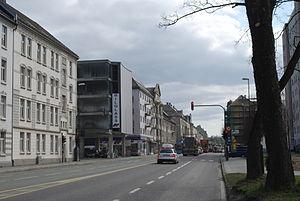
Elgeseter est un quartier de la ville de Trondheim dans le comté de Trøndelag, en Norvège. Il est situé dans la partie ouest de l'arrondissement de Lerkendal, à l'est de la rivière Nidelva et au sud de Midtbyen et d'Øya. Son nom vient de Helgeseter, le prieuré de Helgeseter, une abbaye augustinienne située à Elgeseter pendant le Moyen Âge.